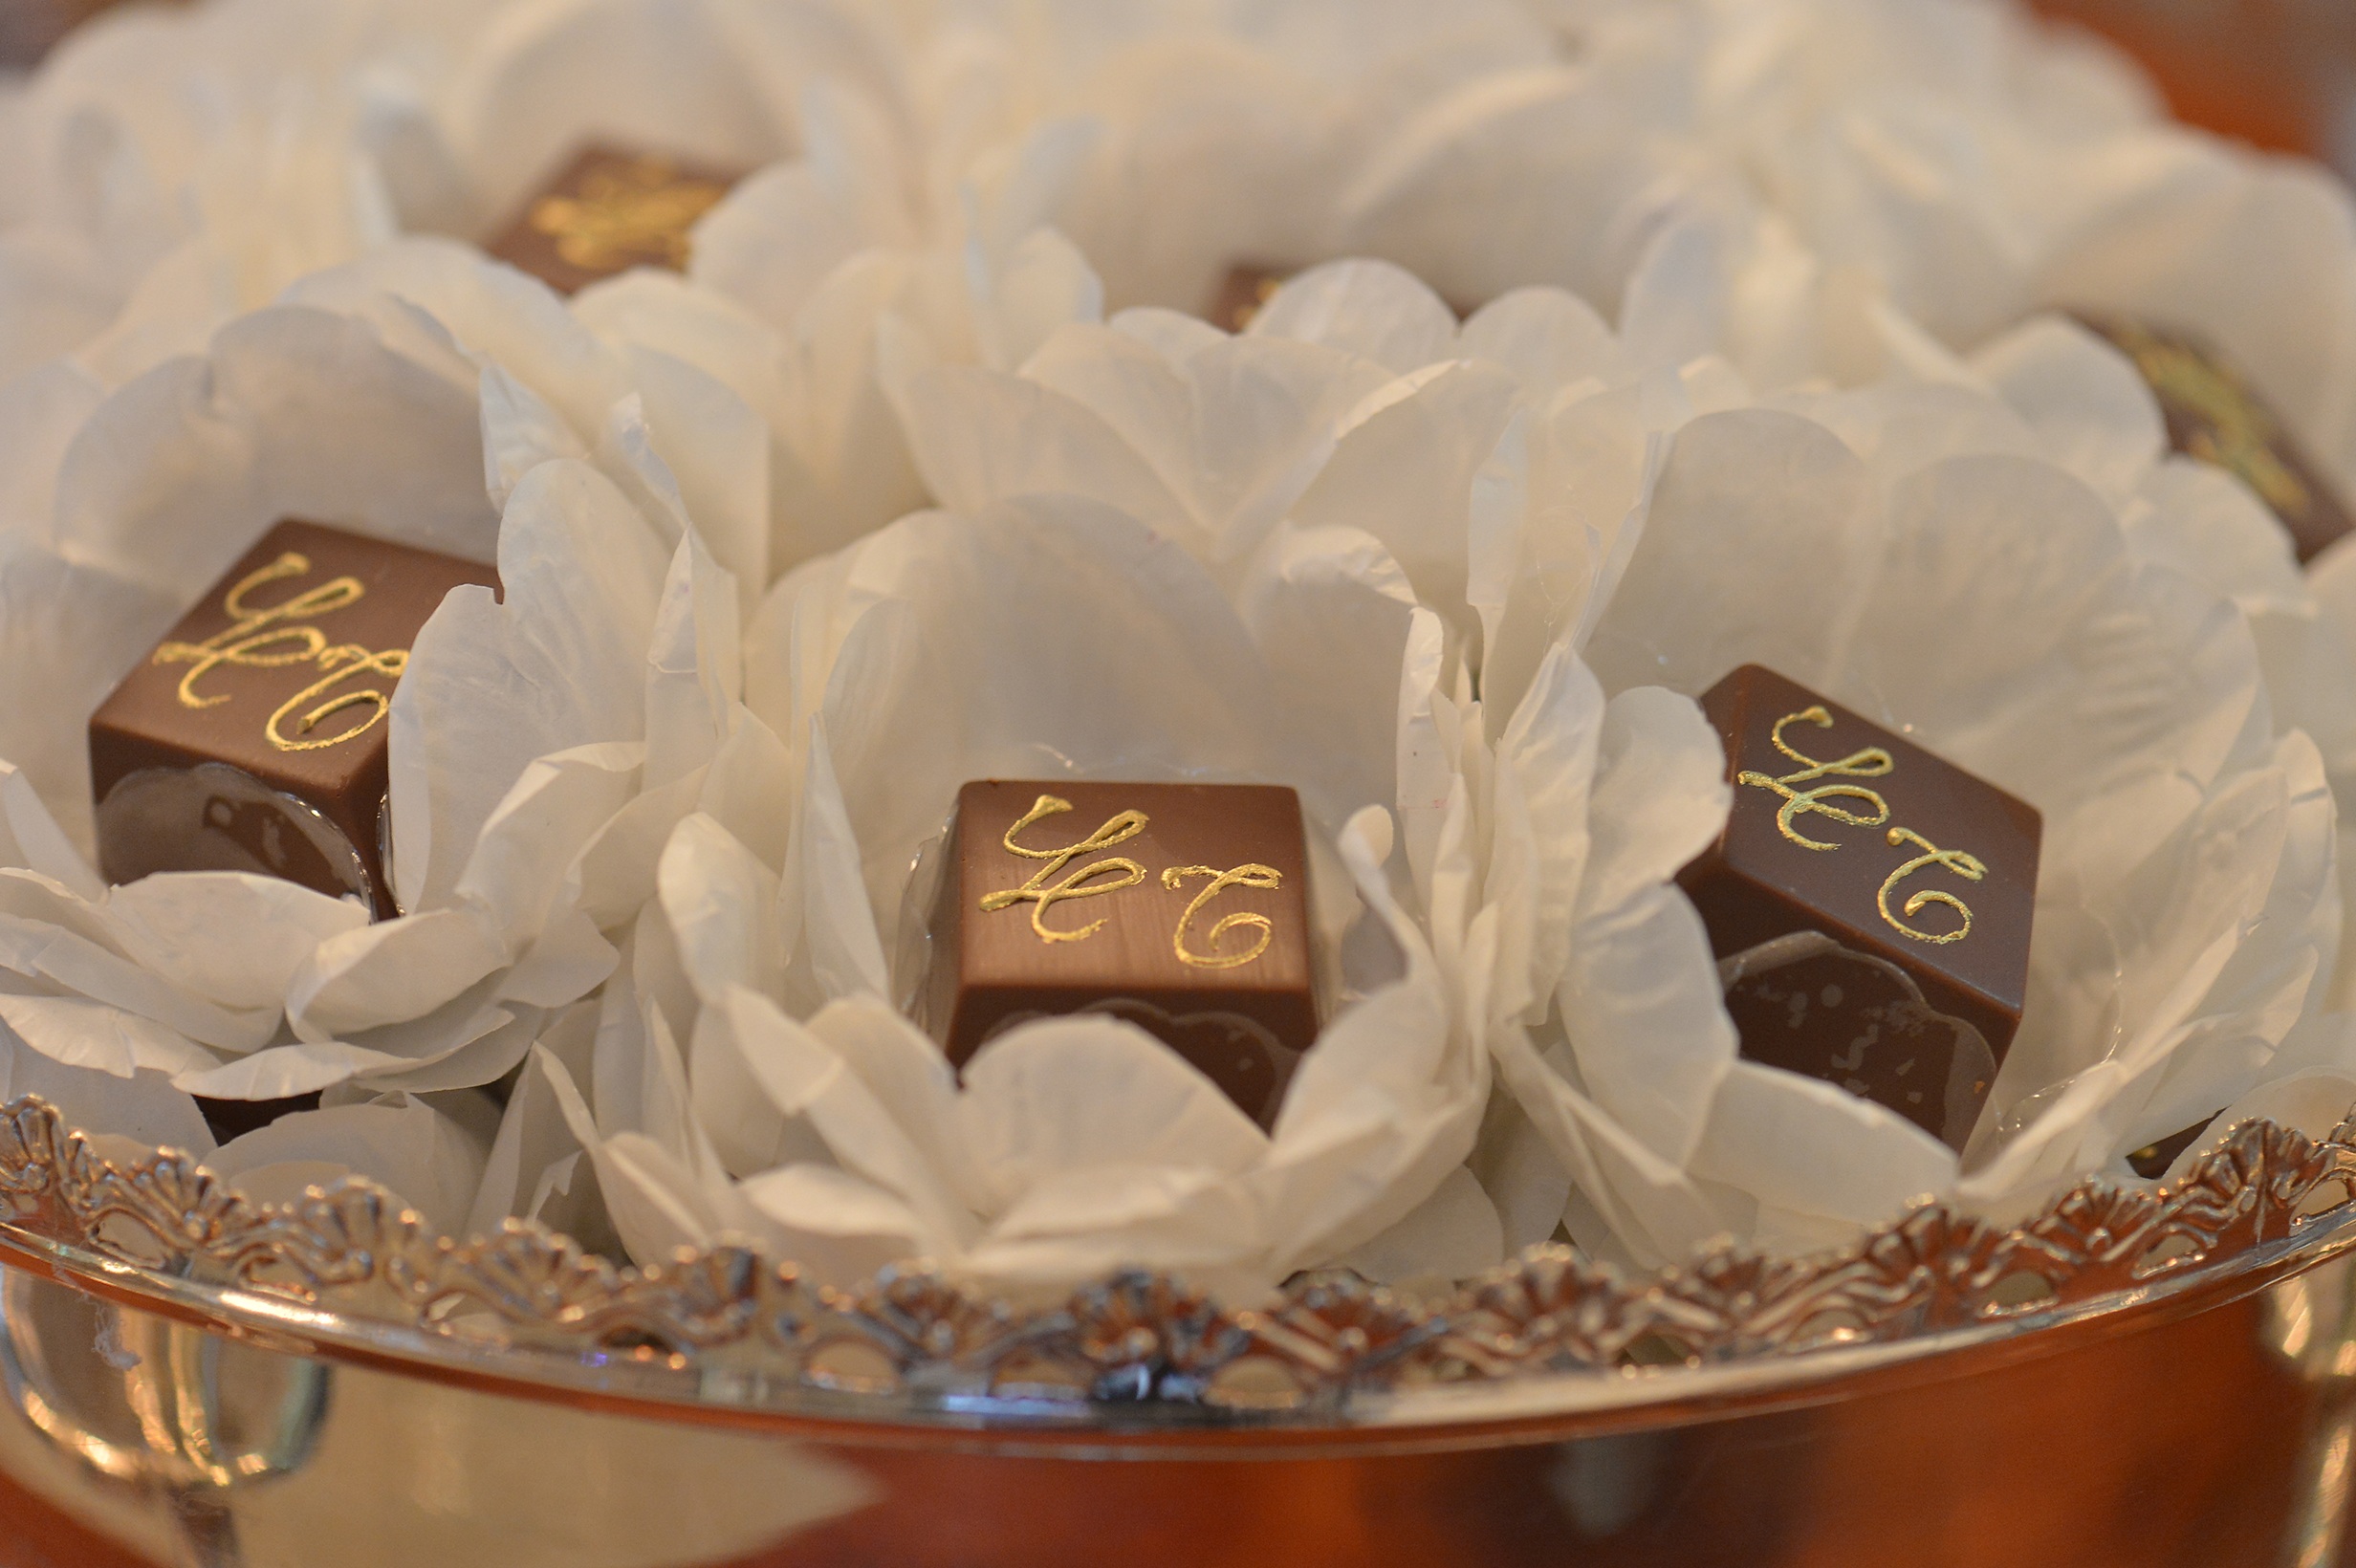
table, flower, petal, food, chocolate, dessert, marriage, icing, candy, sweetness, flavor, snack food, wedding favors